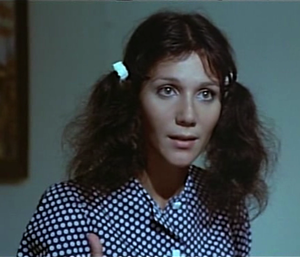
Laura Troschel née le 3 novembre 1944 à Varèse et morte le 29 septembre 2016 à Rome est une chanteuse, modèle et actrice italienne.